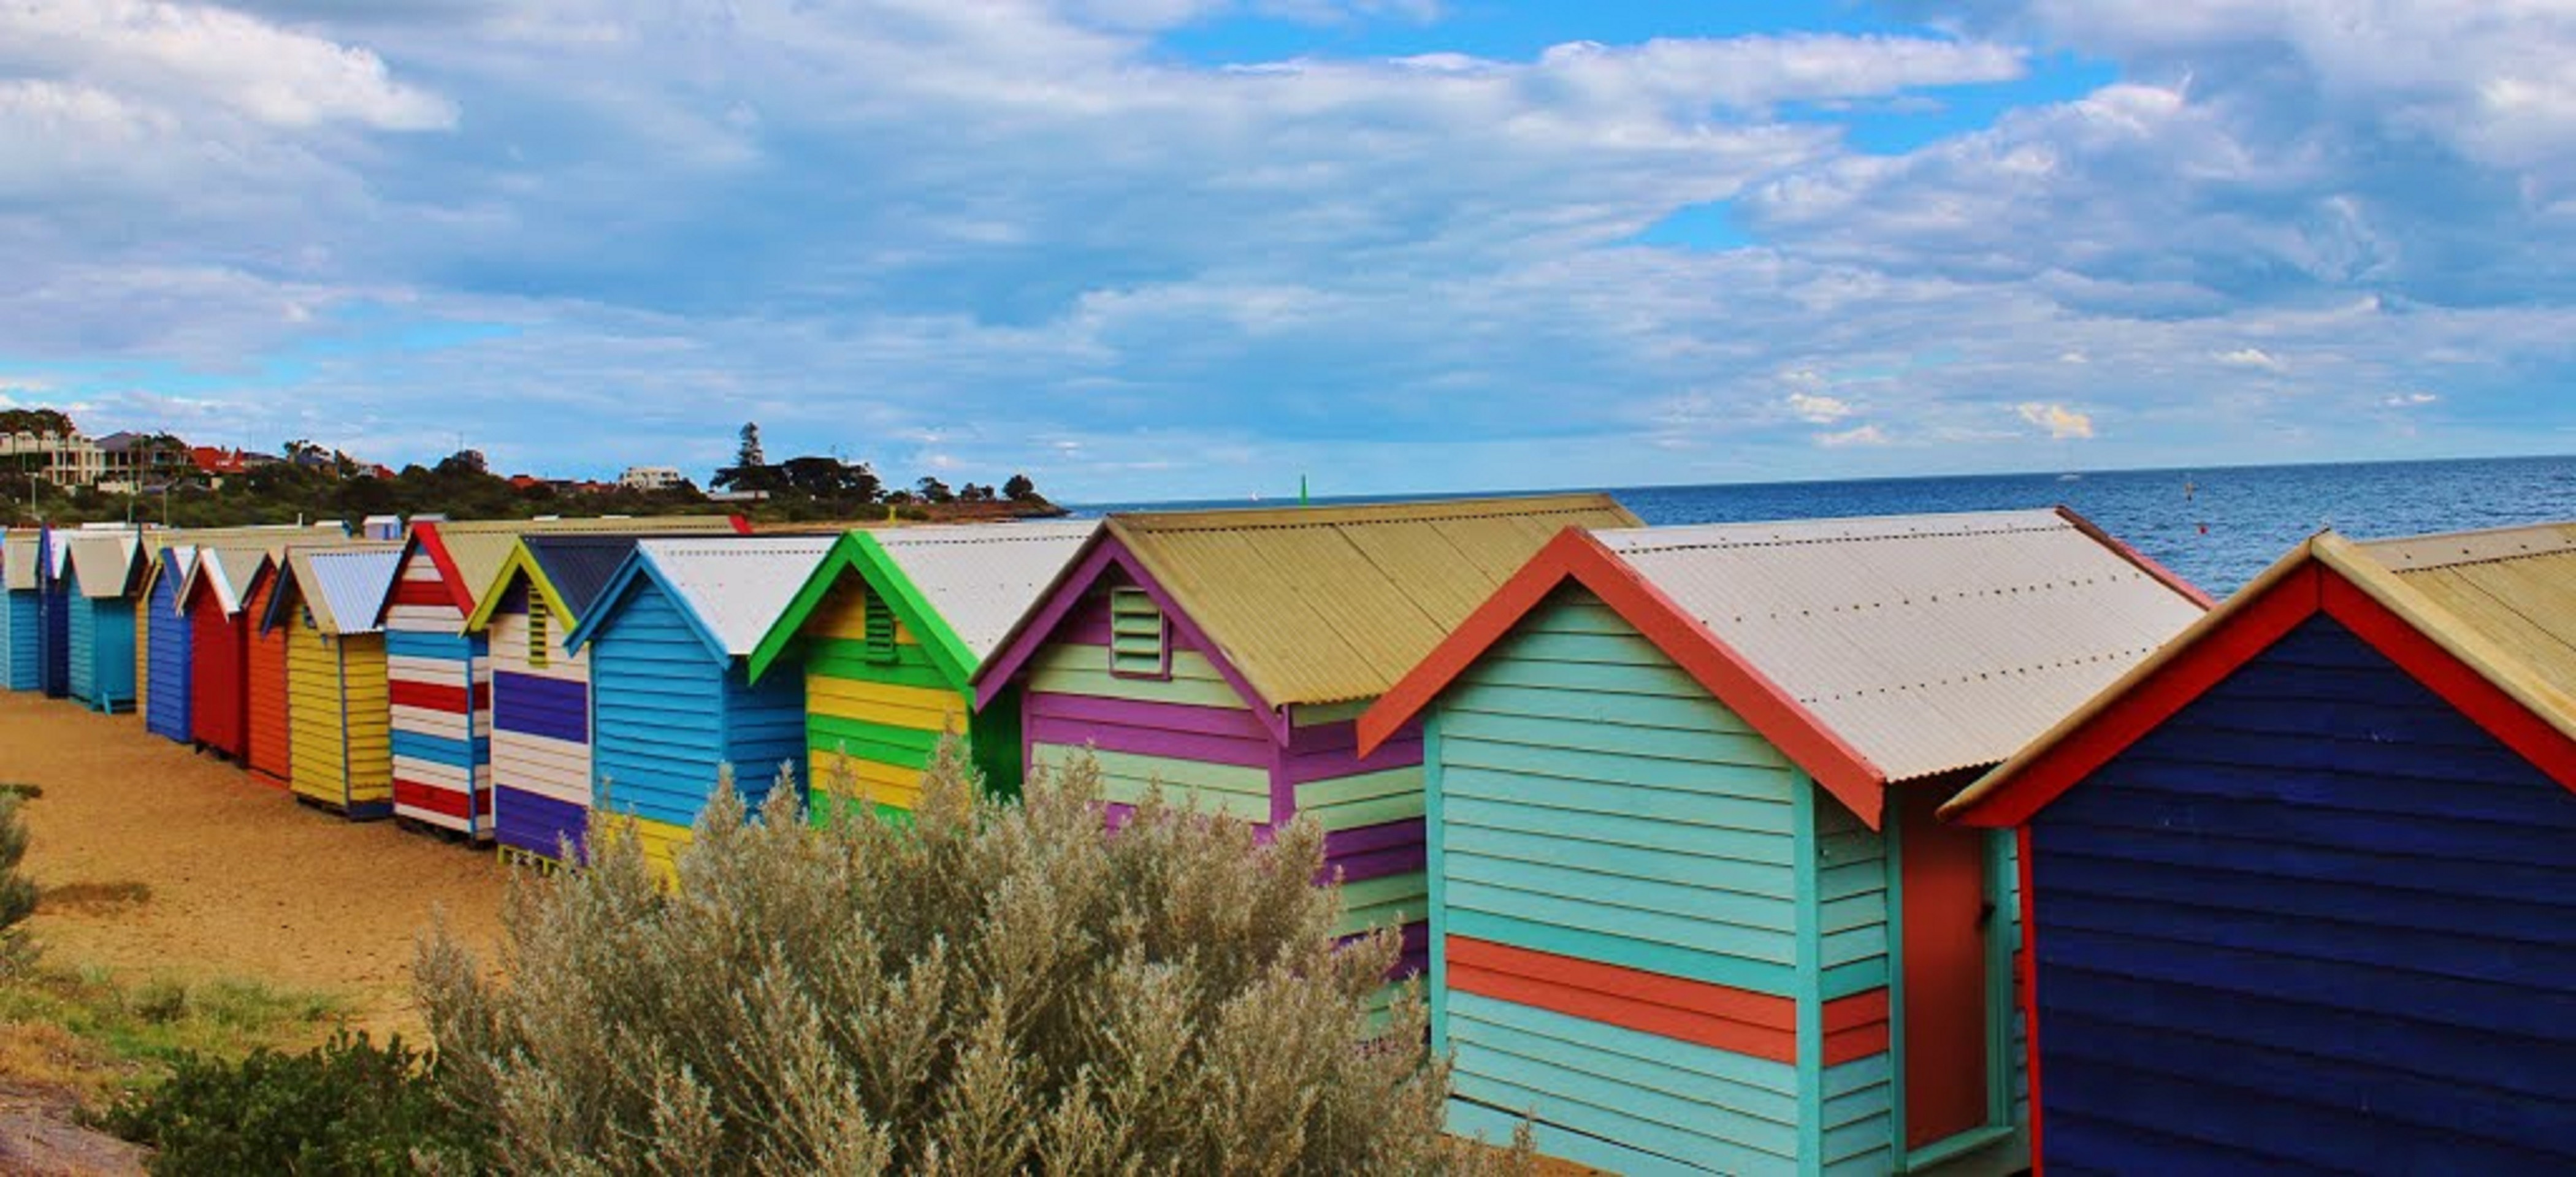
beach, sea, sky, cloudy, shore, building, coastal, vacation, travel, color, holiday, residence, property, blue, residential, colorful, tourism, australia, living, sandy, homes, houses, beaches, day, huts, resorts, lands